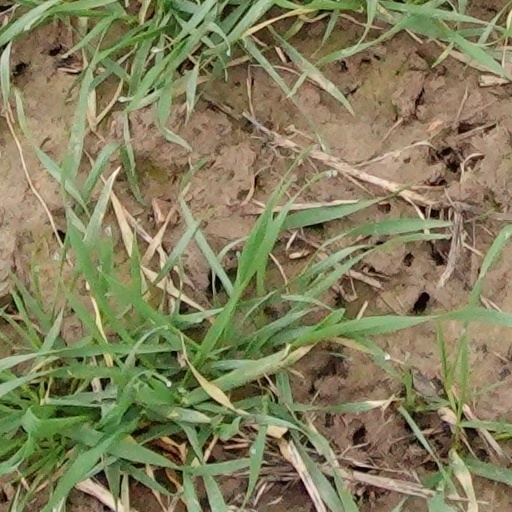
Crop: wheat